Italian school (philosophy)

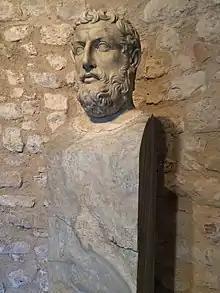
Bust of Parmenides found at Elea, thought to have been partially modeled on a Metrodorus bust.

Xenophanes also made the trip across the Aegean and Ionian seas, in his case from Colophon to Sicily, perhaps after Colophon was conquered by the Persians in 546 BC. He lived on the island and was alleged to be at the court of Hiero I.